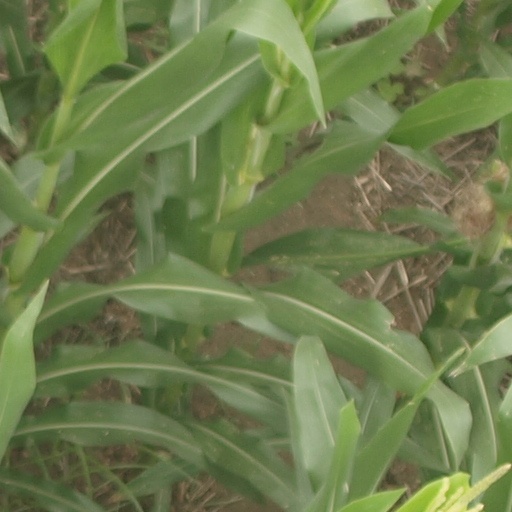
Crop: maize; corn